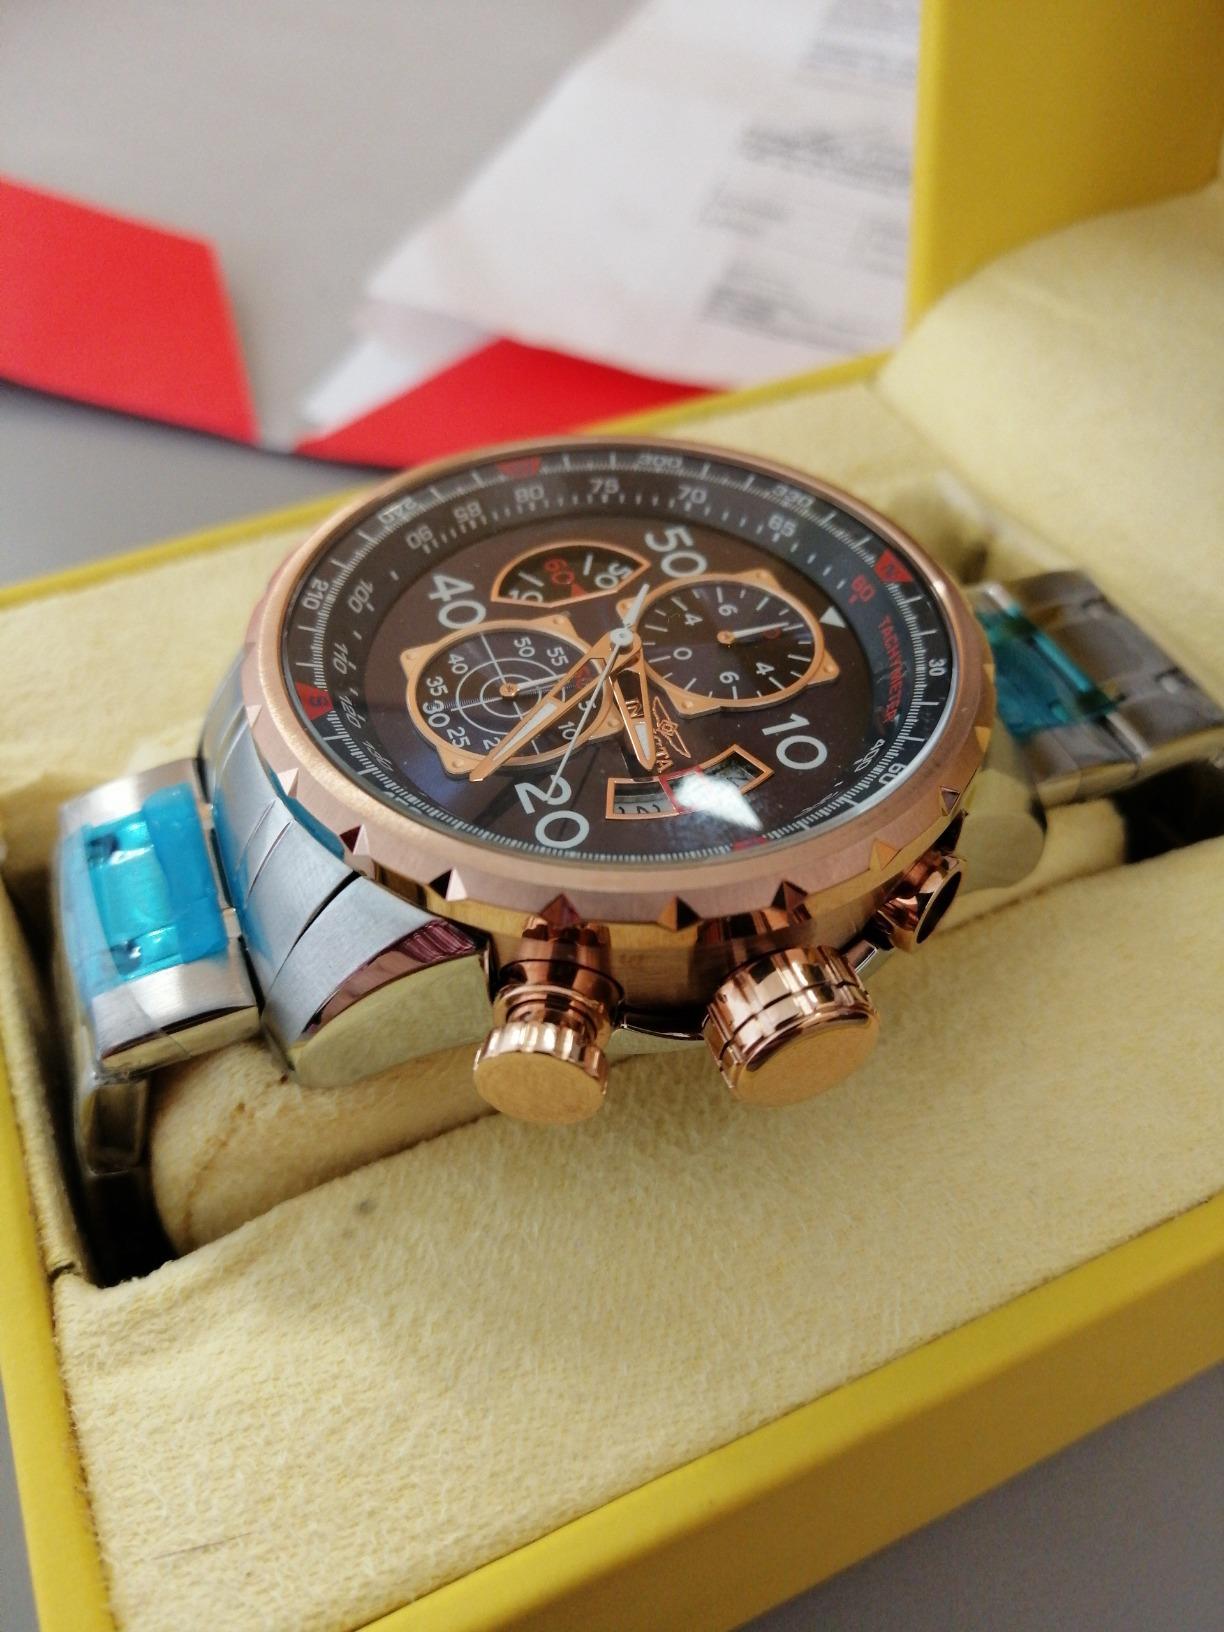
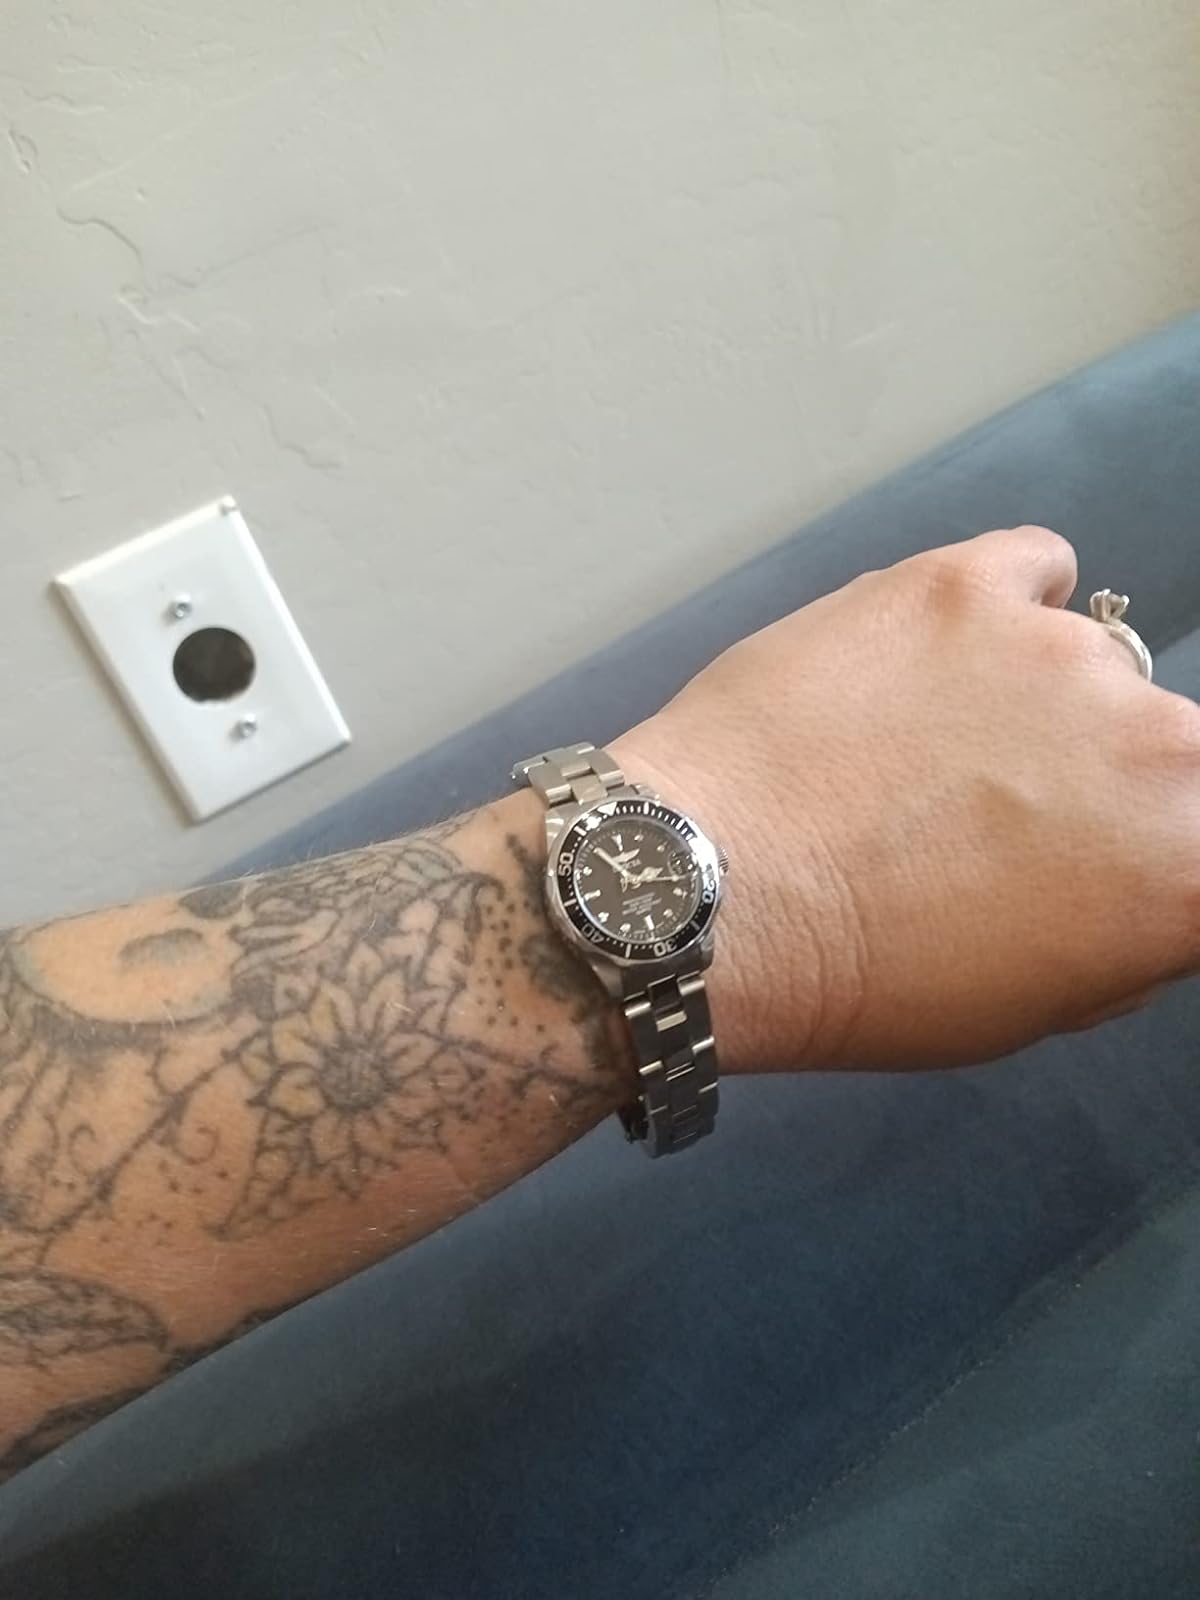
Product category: accessories_watch
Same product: no